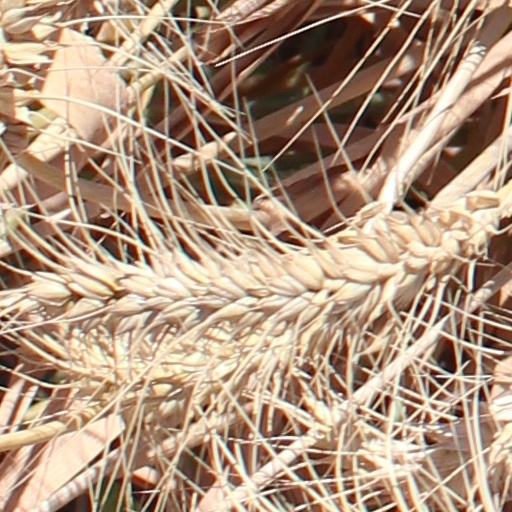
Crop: wheat